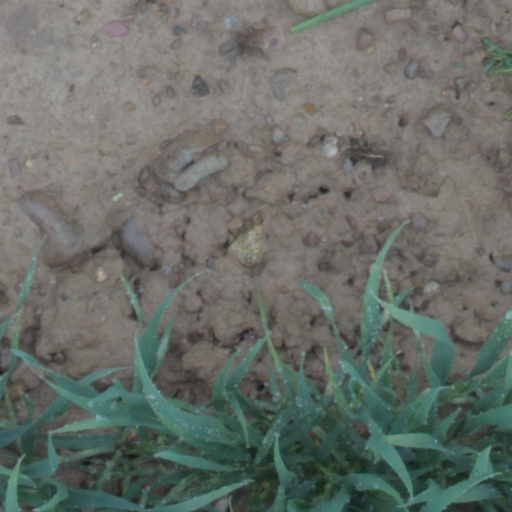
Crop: wheat